Photoimageable thick-film technology

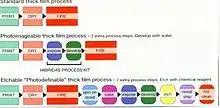
Comparison of thick film processes for fine line

Edge coupled band-pass filters were chosen for this study as they are one of the most common and useful microwave and millimetre-wave planar components. The filter performance is based on the coupling between the resonant sections and controlled by the size of the gap. This characteristic makes edge coupled band-pass filters very sensitive to fabrication errors.